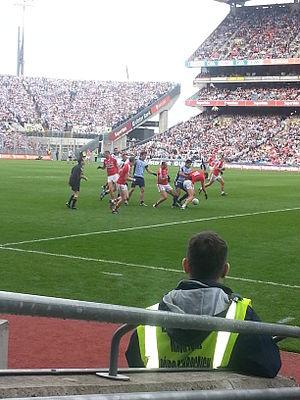
Action du match Cork-Dublin (quart de finale du All-Ireland 2013)
Le Championnat d'Irlande de football gaélique 2013 ou 2013 All-Ireland Senior Football Championship, est la cent vingt-septième édition de cette compétition. Il réunit 33 comtés et est organisé par l'Association athlétique gaélique. Il débute le 6 mai 2013 et s'achève le 22 septembre 2013 lors de la finale disputée à Croke Park. Le vainqueur se voit remettre la Sam Maguire Cup.